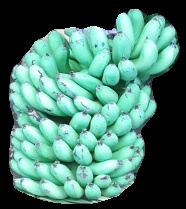
Variety: pachbale
Grade: grade1